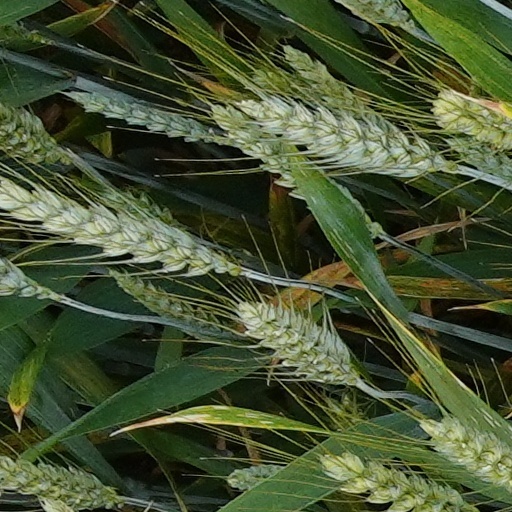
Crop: wheat